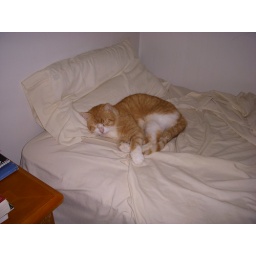
el yunque research center cat sleeping in my bed!